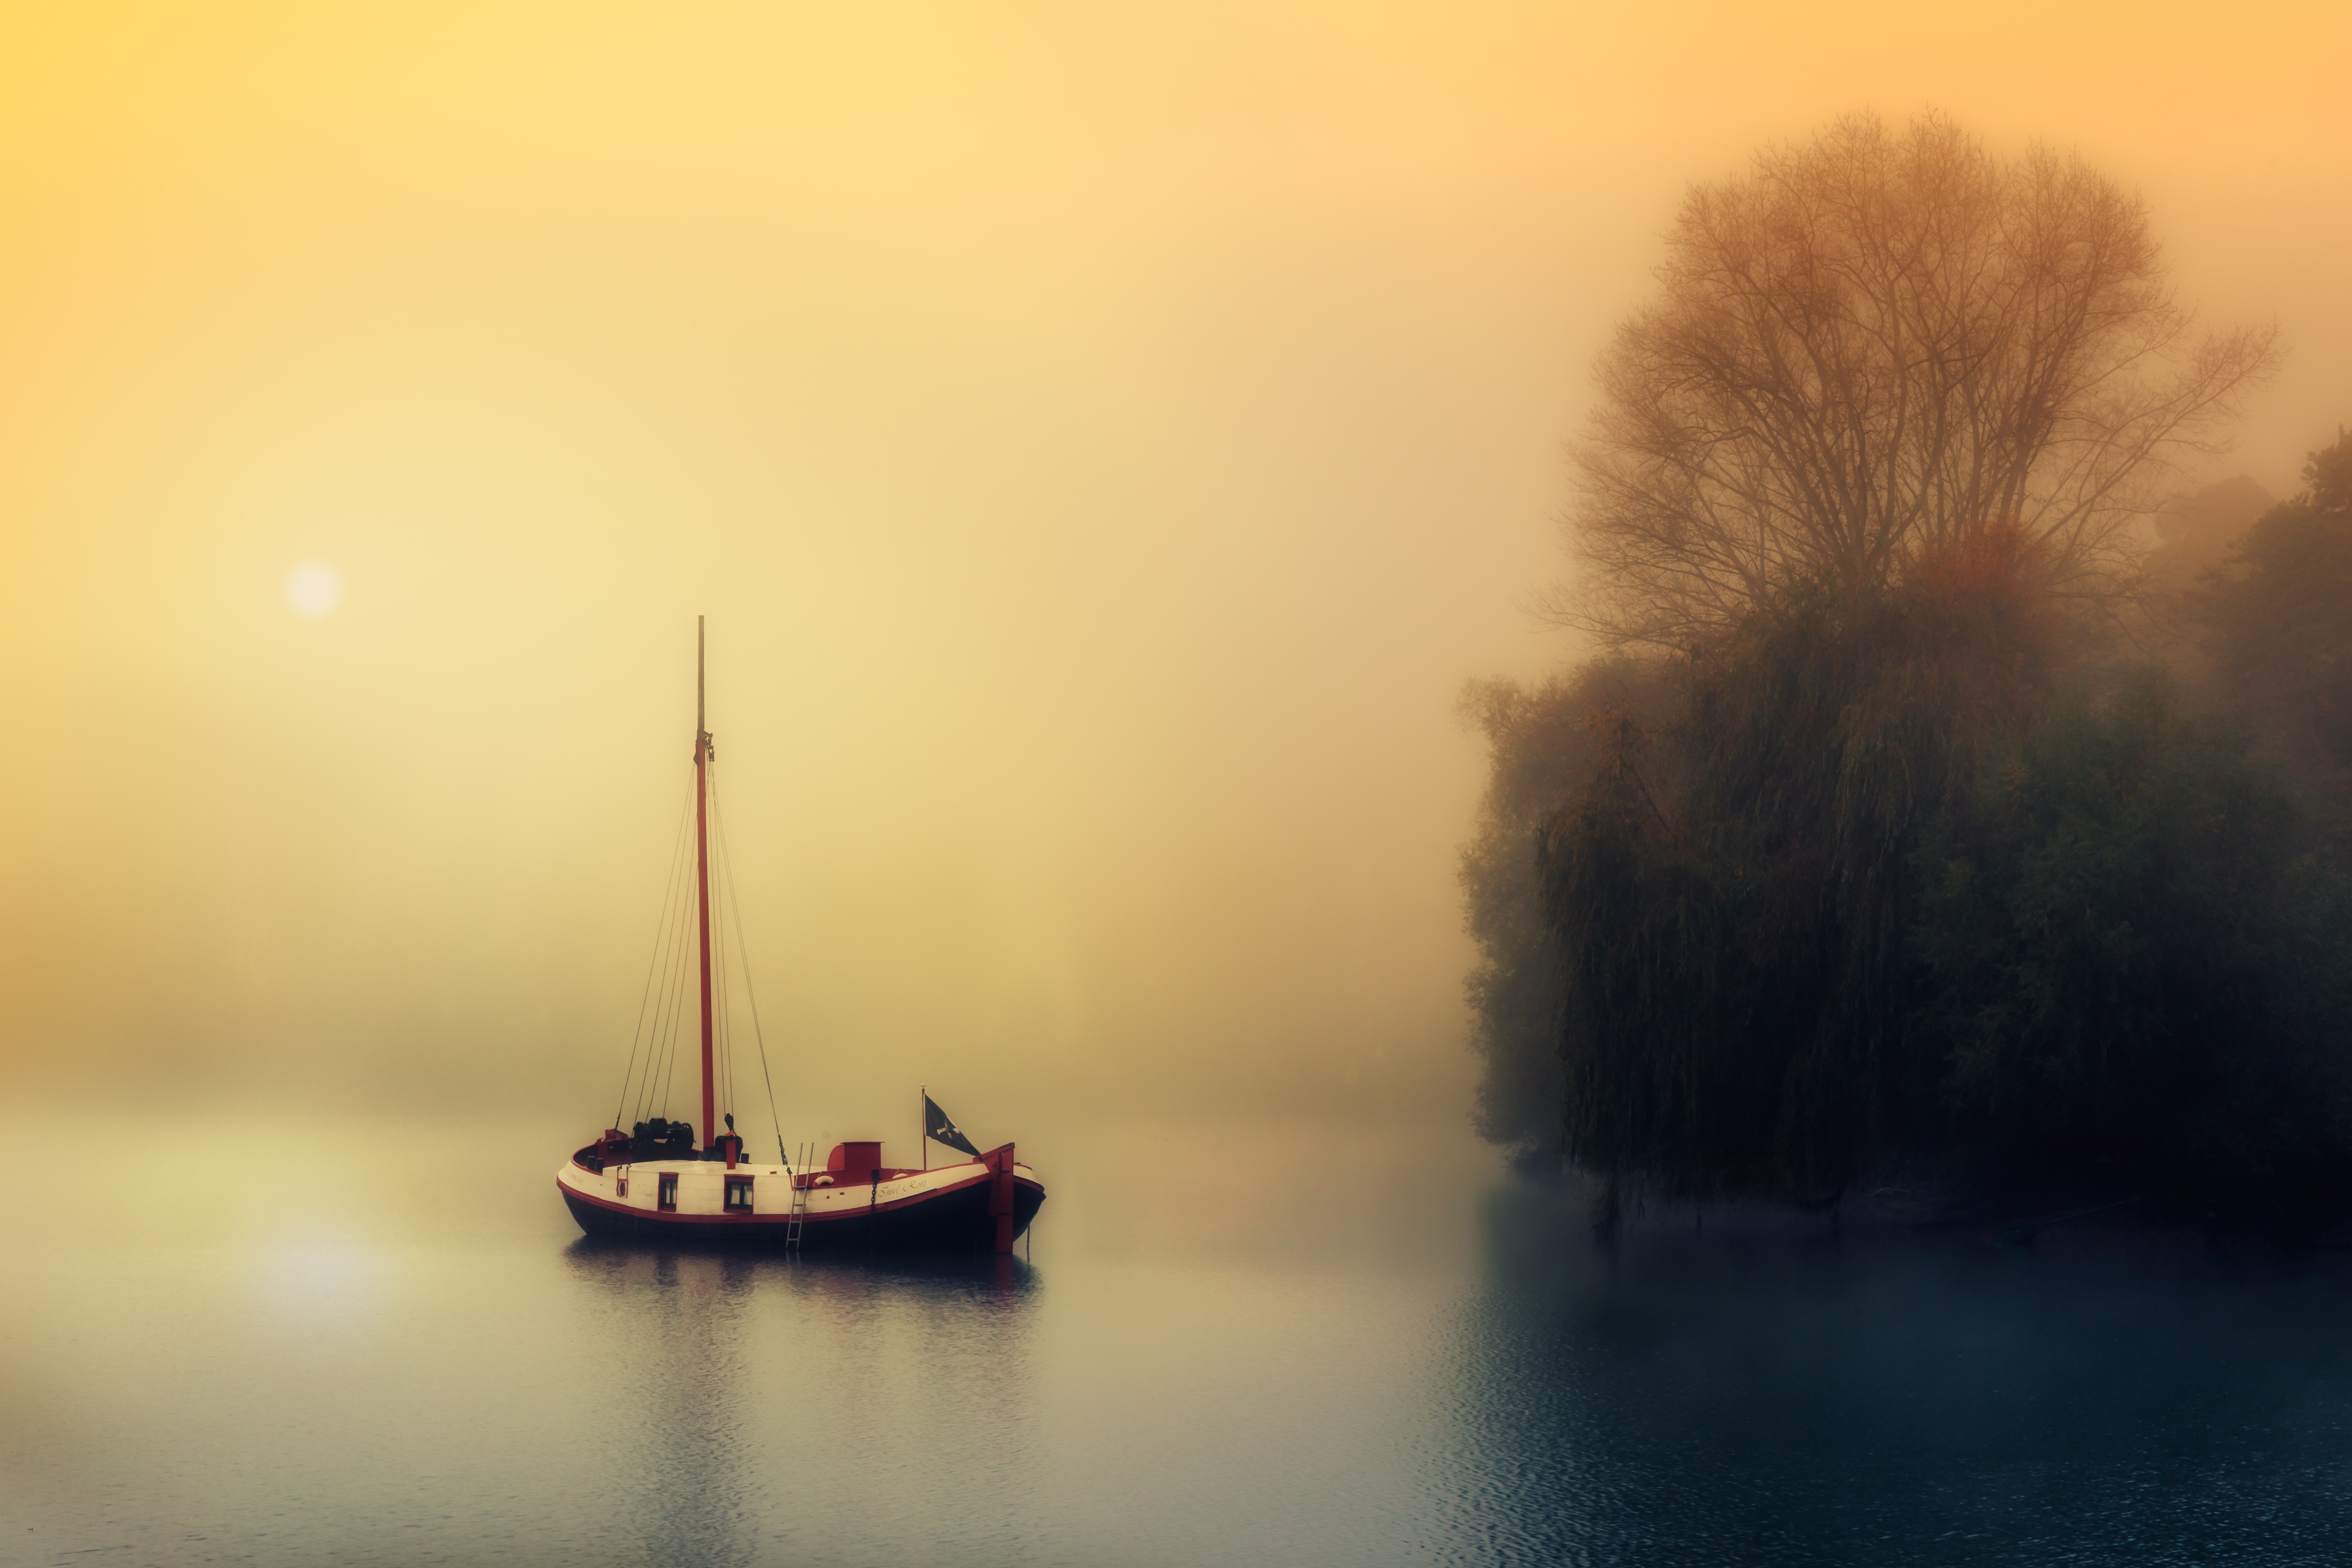
landscape, sea, tree, water, nature, horizon, sky, fog, sunrise, sunset, mist, sunlight, morning, lake, dawn, atmosphere, river, dusk, boot, swim, evening, reflection, haze, calm, rest, waterway, zen, relaxation, meditation, channel, silent, waters, idyll, fairytale, recovery, go boating